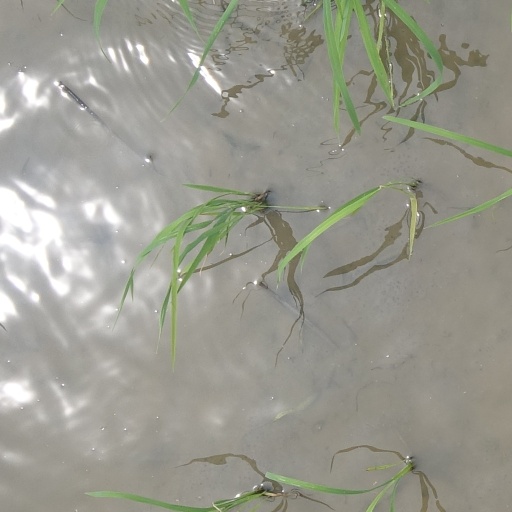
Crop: rice